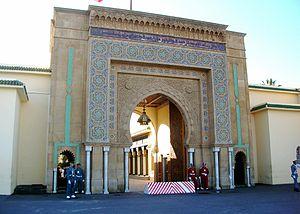
Palais royal de Rabat, Maroc
Cet article recense les sites inscrits sur la liste du patrimoine mondial par l'UNESCO situés en Afrique.
Le Palais royal de Rabat, capitale du Maroc, est le principal palais royal du pays.